Erica Nockalls

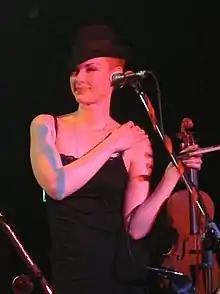
Nockalls in 2014

Erica Nockalls (born 30 August 1983) is an English violinist, vocalist, songwriter, and visual artist. She is best known as the violinist in The Wonder Stuff, one-half of acoustic duo Miles Hunt & Erica Nockalls, and as a live fiddle player for The Proclaimers. Nockalls is also the lead vocalist, violinist, and guitarist in her self-titled art-rock band.